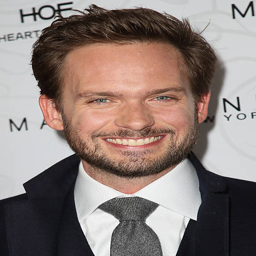
actor arrives at the celebration honoring nominees for awards .